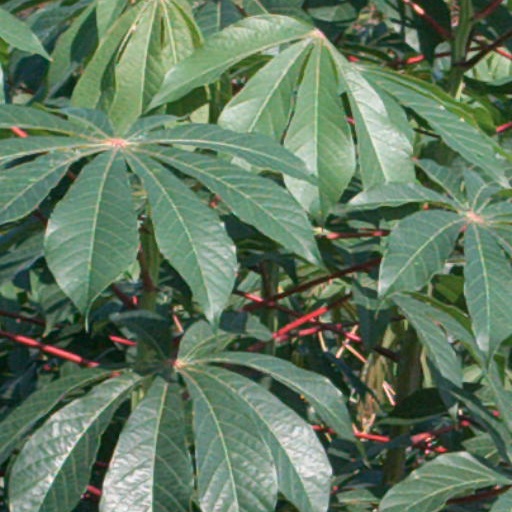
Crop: cassava